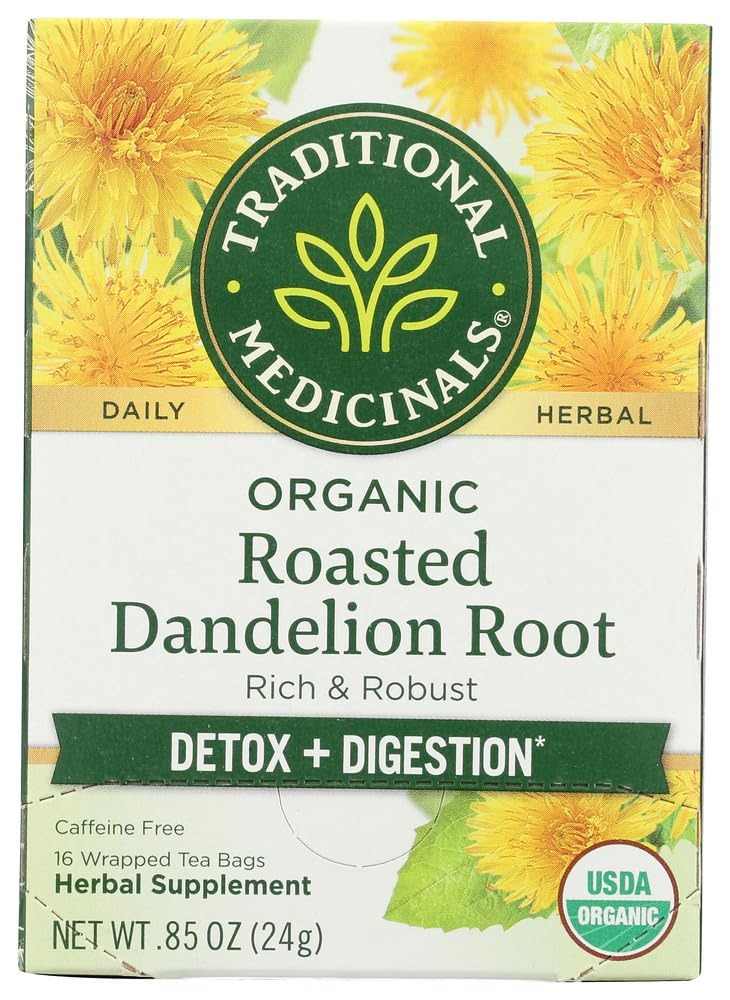
Item Name: Traditional Medicinals Tea Rstd Dandln Root O
Bullet Point: Kosher
Value: 48.0
Unit: Count

Price: 5.58